Ballymore Group

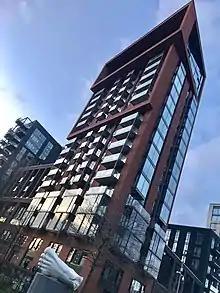
A block of flats in Embassy Gardens

Embassy Gardens in Nine Elms is a 2,000-home complex, positioned alongside the US Embassy (which opened in 2018) and near Battersea Power Station. In 2018, the US Embassy relocated from Grosvenor Square to Embassy Gardens. The land on which the current embassy stands was sold to the US government by the Ballymore Group after a deal was reached in 2008. As well as the US embassy, the Netherlands relocated its embassy to the area, and publisher Penguin Random House moved in 2020 to One Embassy Gardens in 2020, an office building subsequently sold to Kennedy Wilson for £177.5m in June 2021. The development includes a "world first": a sky pool suspended 10-storeys high between two apartment blocks, allowing residents to swim between the buildings. The pool is designed to appear as though it floats in the air and uses 20 cm-thick glass so that swimmers have uninterrupted views of London, including the London Eye and the Palace of Westminster.